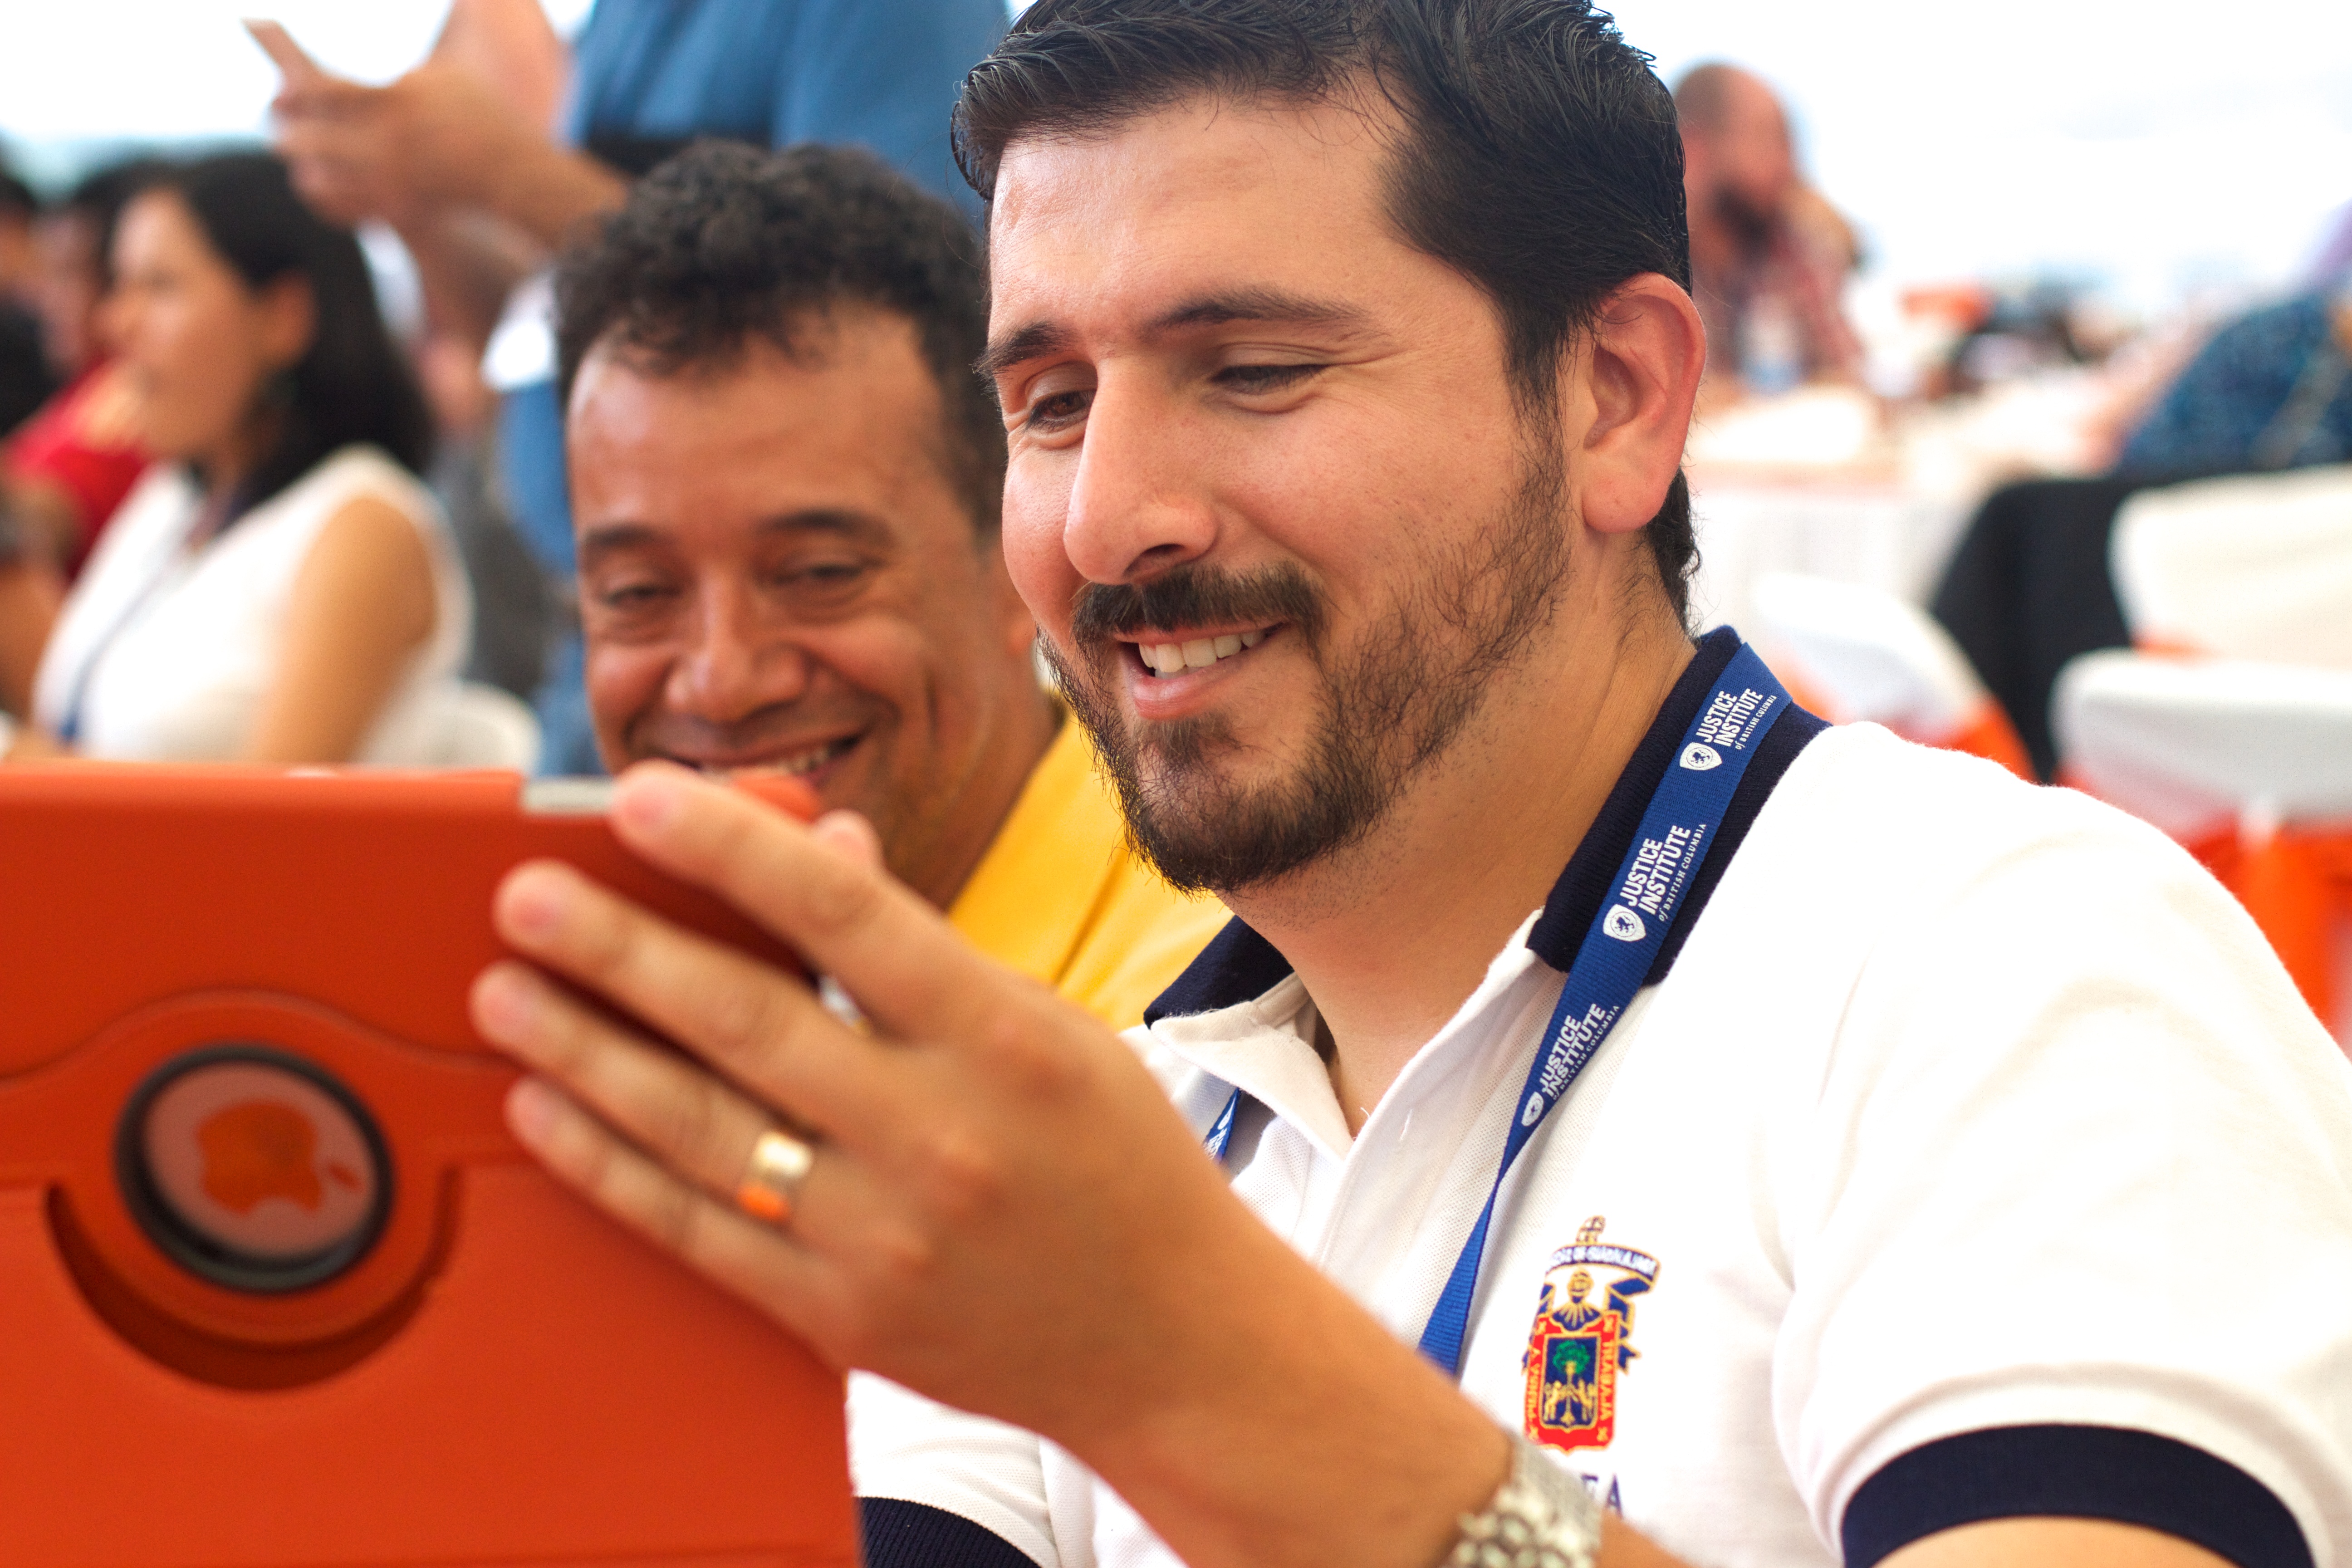
person, sports, udgagora, endurance sports